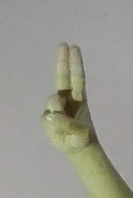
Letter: taa